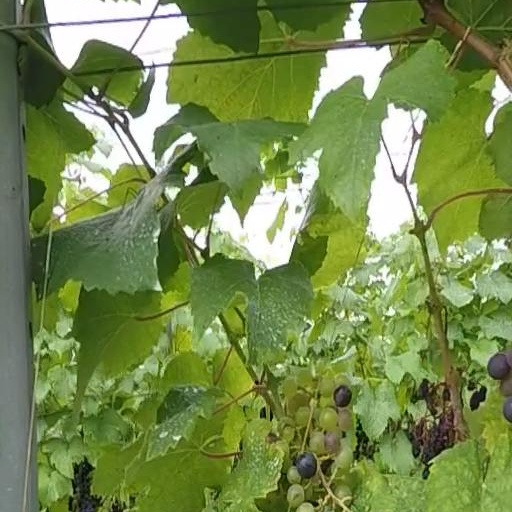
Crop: grape